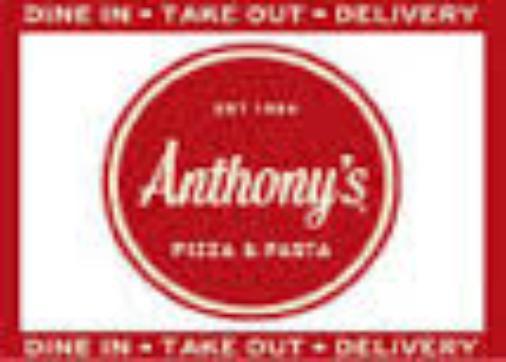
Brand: Anthony's Pizza
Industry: Food